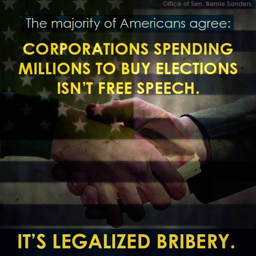
politician made political party even worse than political party .